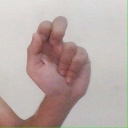
अक्षर: ढ